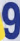
Number: 9